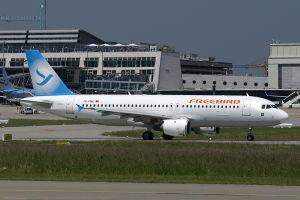
Freebird Airlines est une compagnie aérienne régionale de Turquie, basée à Florya, Bakirköy, Istanbul. Sa base principale est l’aéroport Atatürk d’Istanbul, avec des bases secondaires à l’aéroport d’Antalya et à l’aéroport de Dalaman.